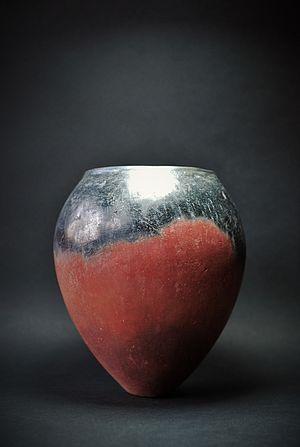
Vase ovoïde Nagada I, appelé Black Top
L'art de Nagada, du nom d'un site de Haute-Égypte, regroupe la production artistique qui a lieu entre 3800 et 3000 avant l'ère chrétienne. L'art de Nagada est principalement connu grâce aux rituels funéraires. À cette époque, la croyance en l'au-delà est importante : bien que les morts ne soient pas momifiés, mais simplement déposés dans des fosses, les tombes recèlent un important matériel funéraire.